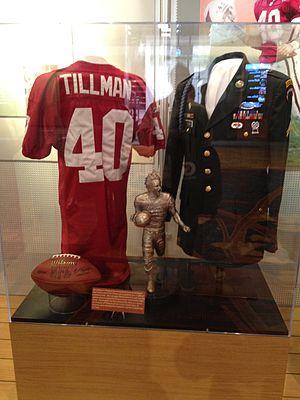
Patrick Daniel Tillman Jr. dit Pat Tillman, né le 6 novembre 1976 à Fremont en Californie et mort au combat le 22 avril 2004 à Spera en Afghanistan, est un joueur professionnel de football américain et un militaire américain.